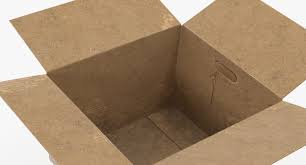
Waste category: cardboard